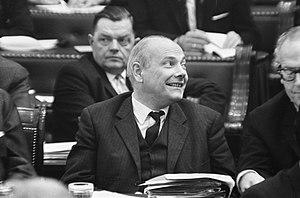
Johannes Marten den Uijl, dit Joop den Uyl, né le 9 août 1919 à Hilversum et mort le 24 décembre 1987 à Amsterdam, est un homme d'État néerlandais.